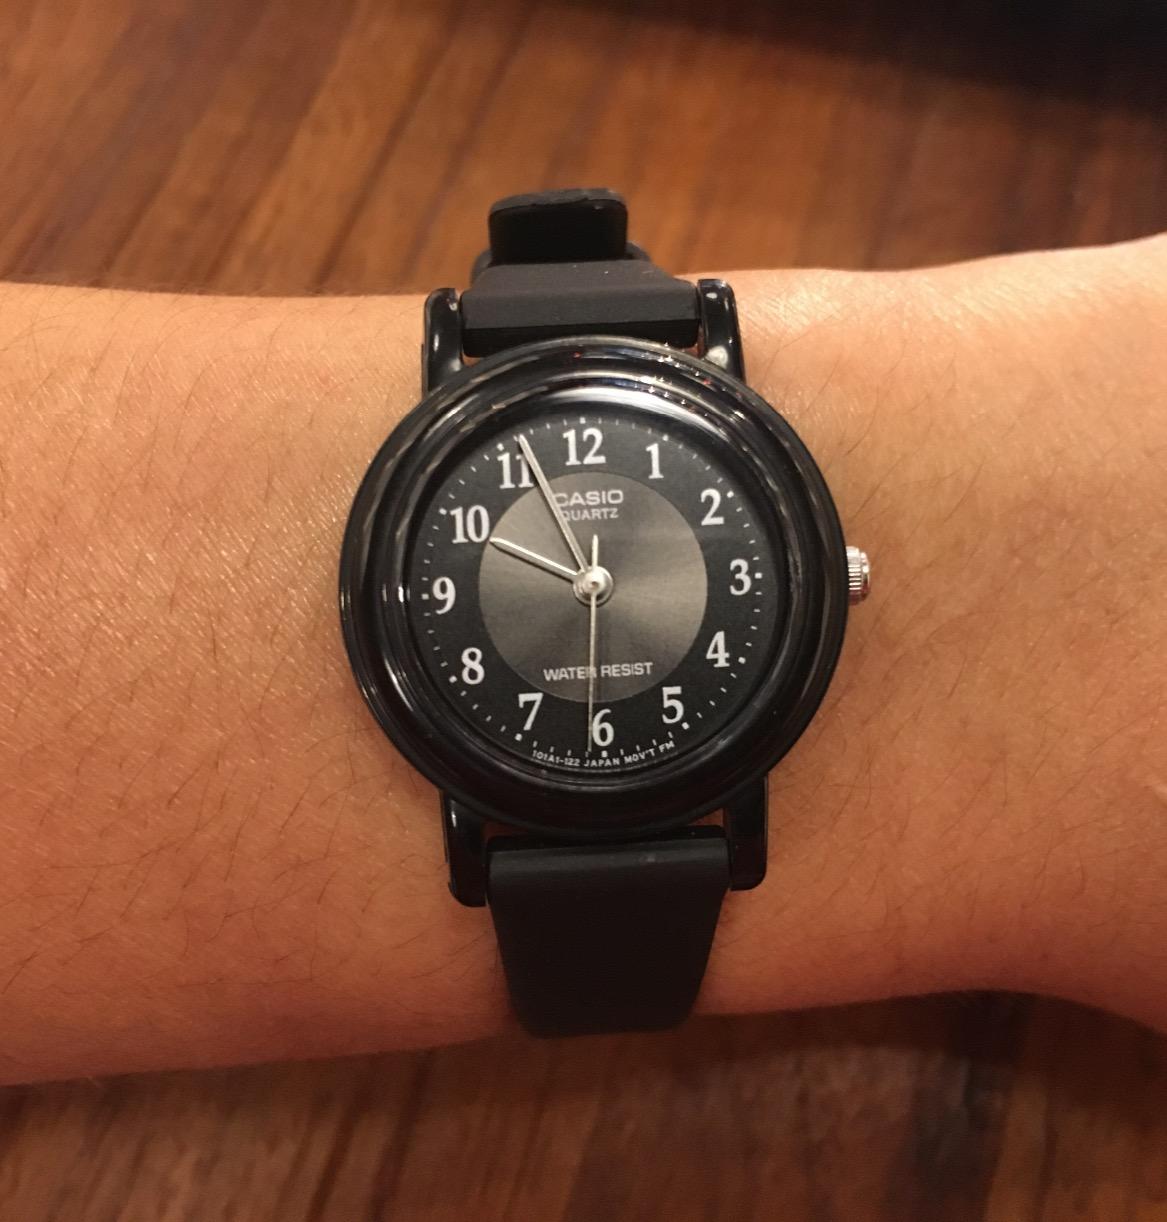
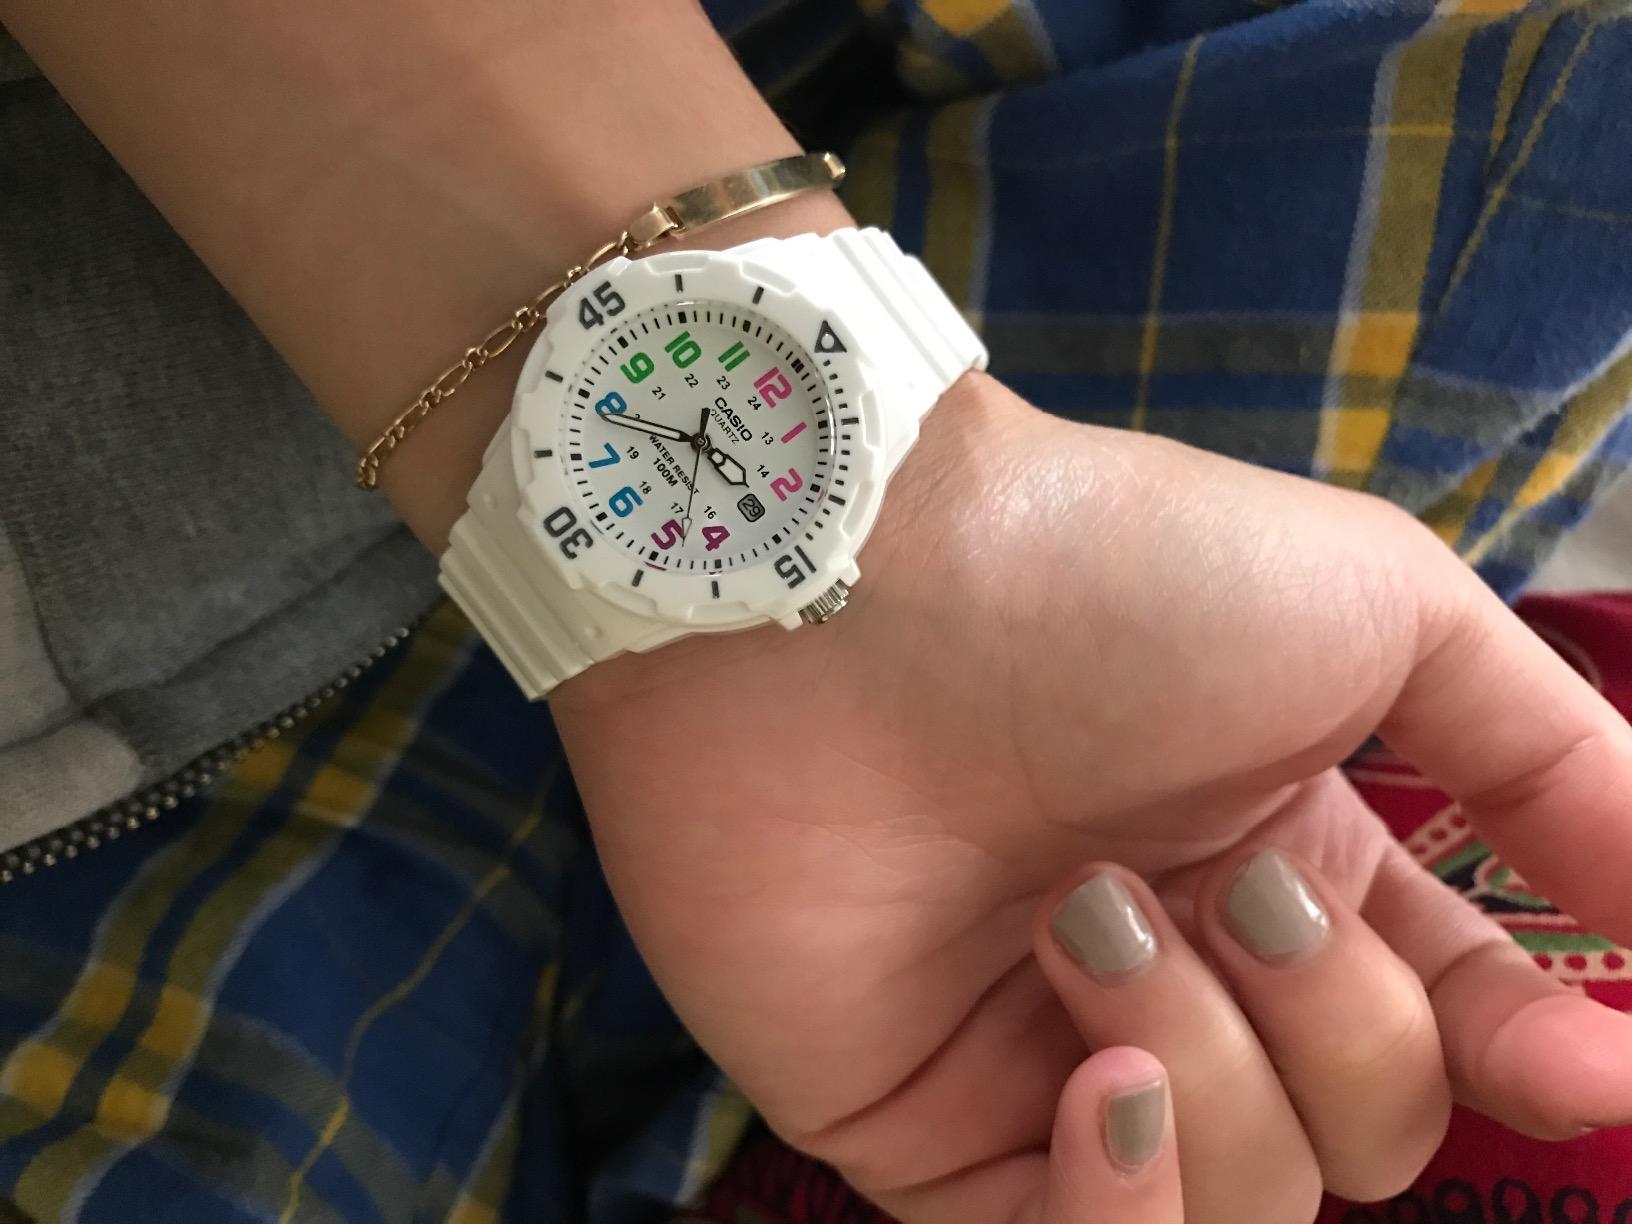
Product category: accessories_watch
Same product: no